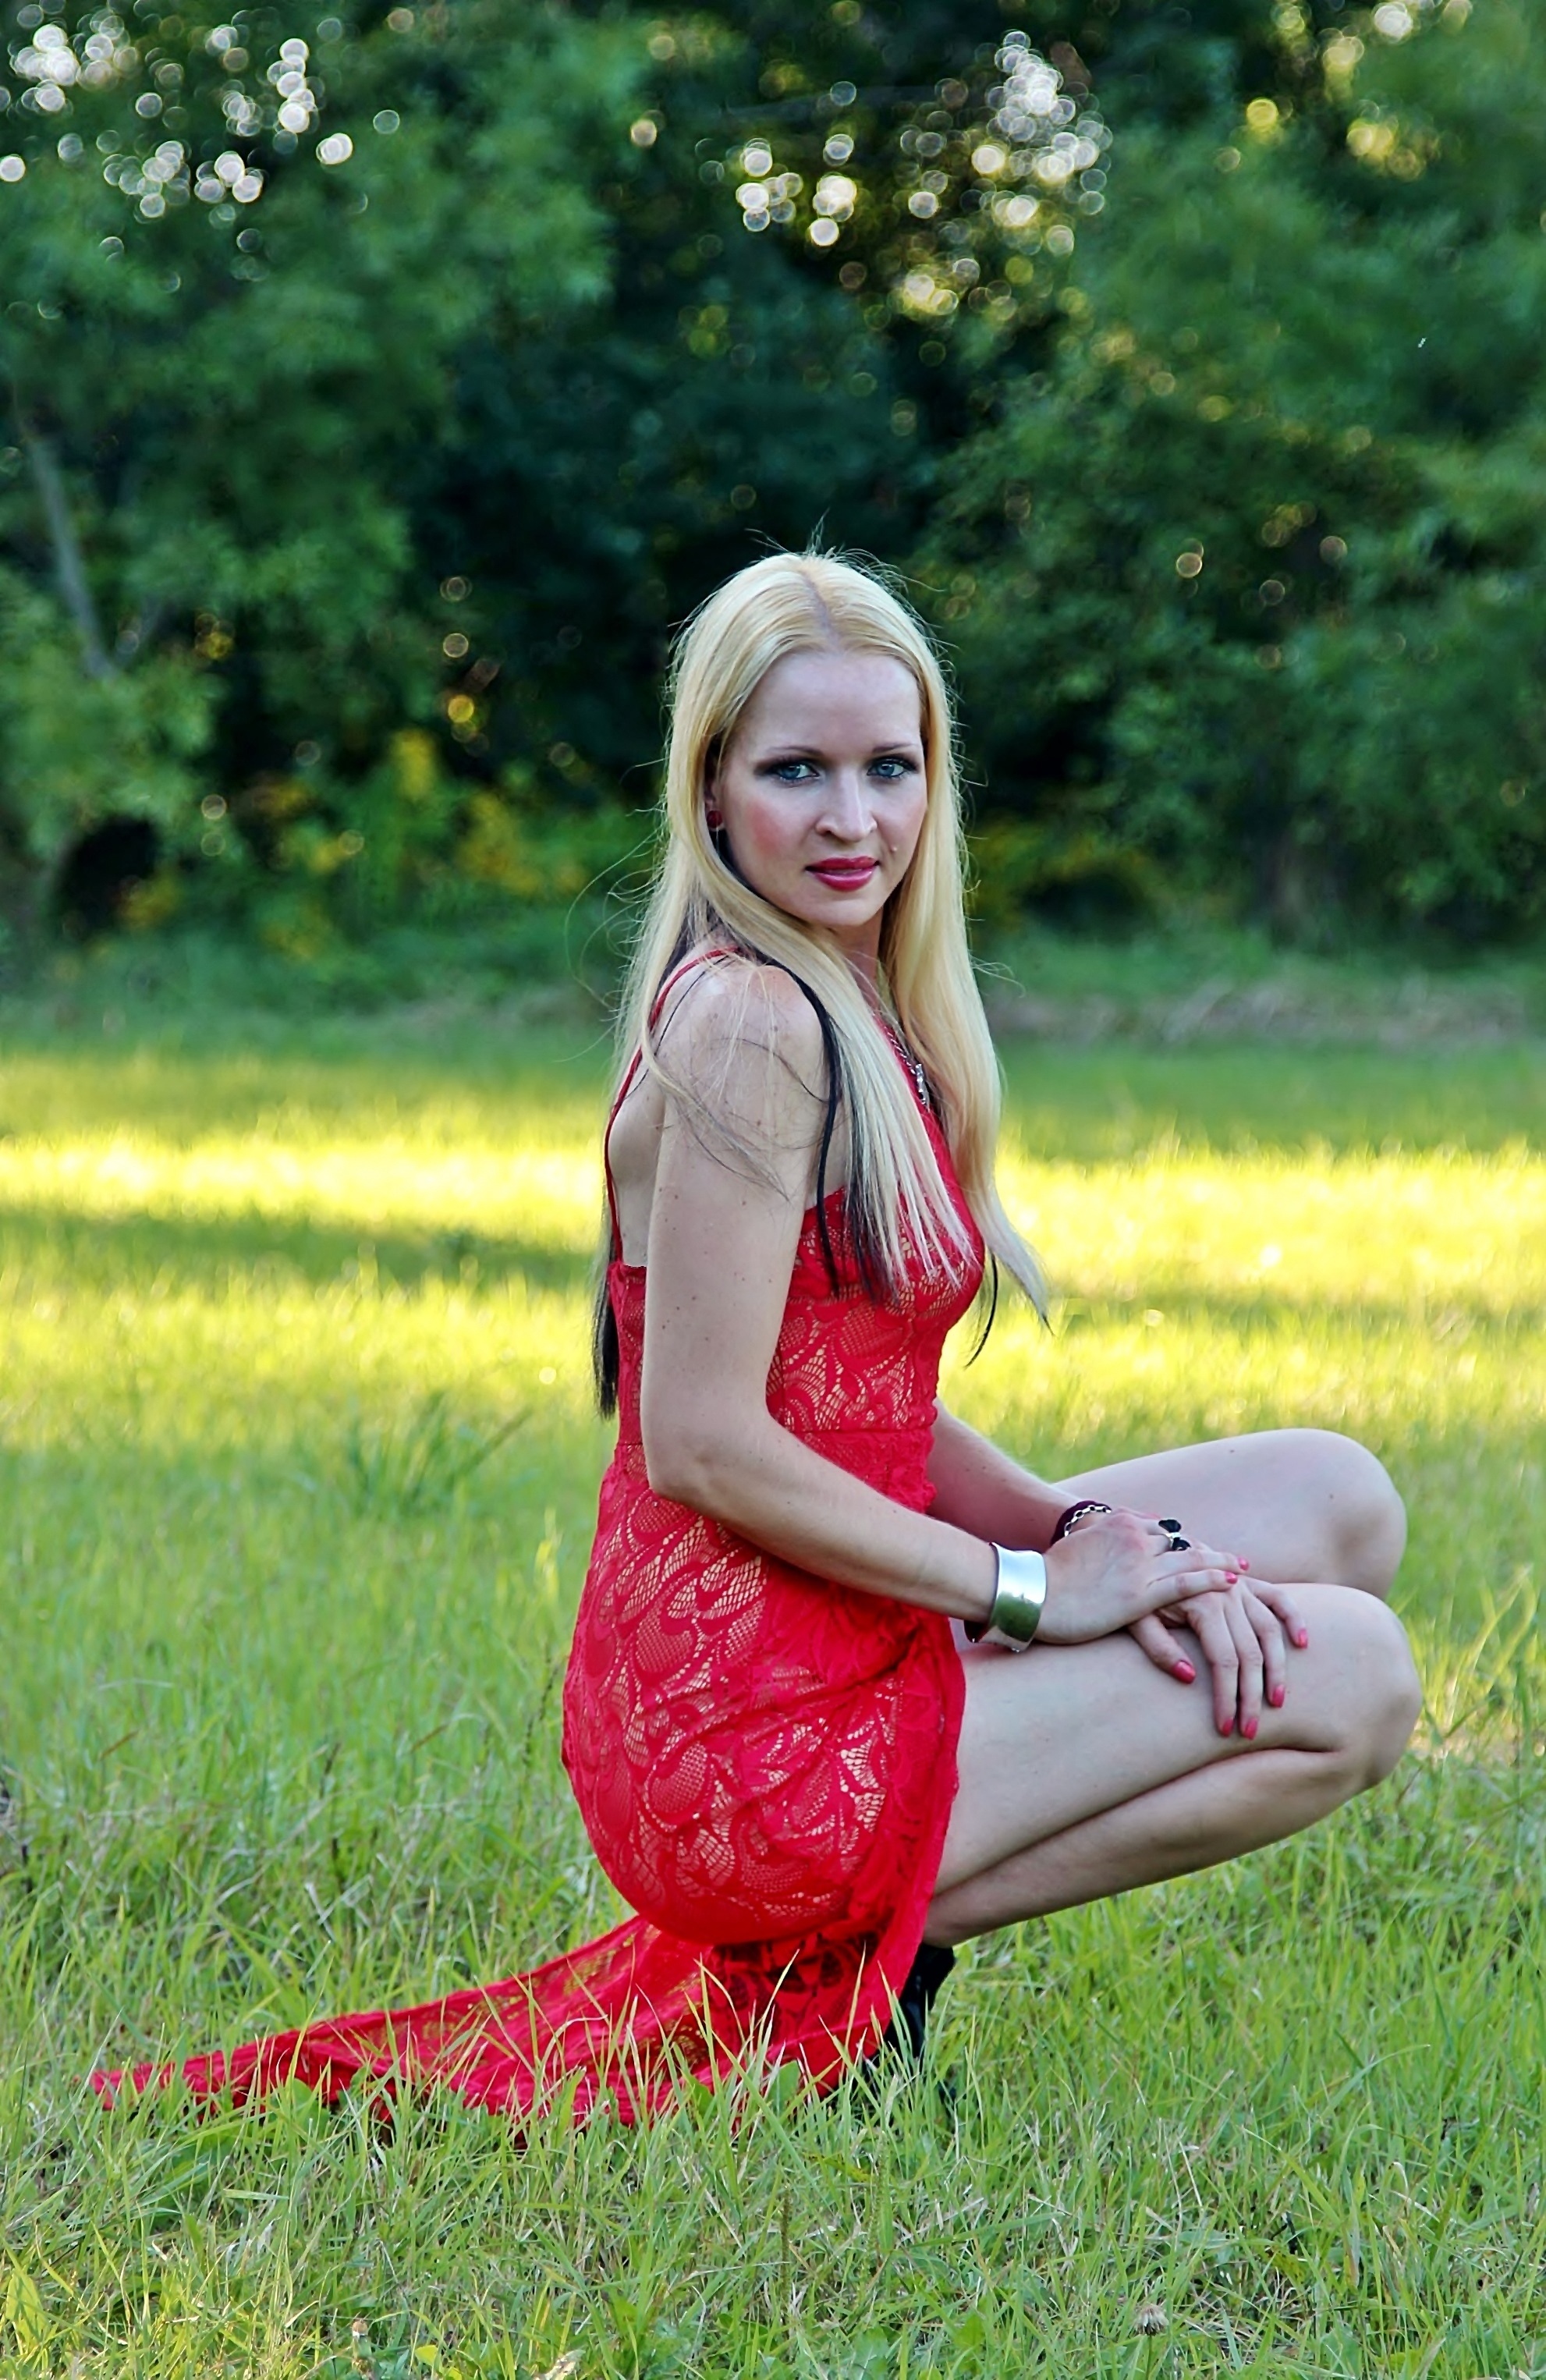
grass, girl, woman, lawn, photography, meadow, flower, model, green, red, sitting, clothing, lady, pink, blonde, dress, beauty, pretty, photo shoot, red dress, portrait photography, human positions